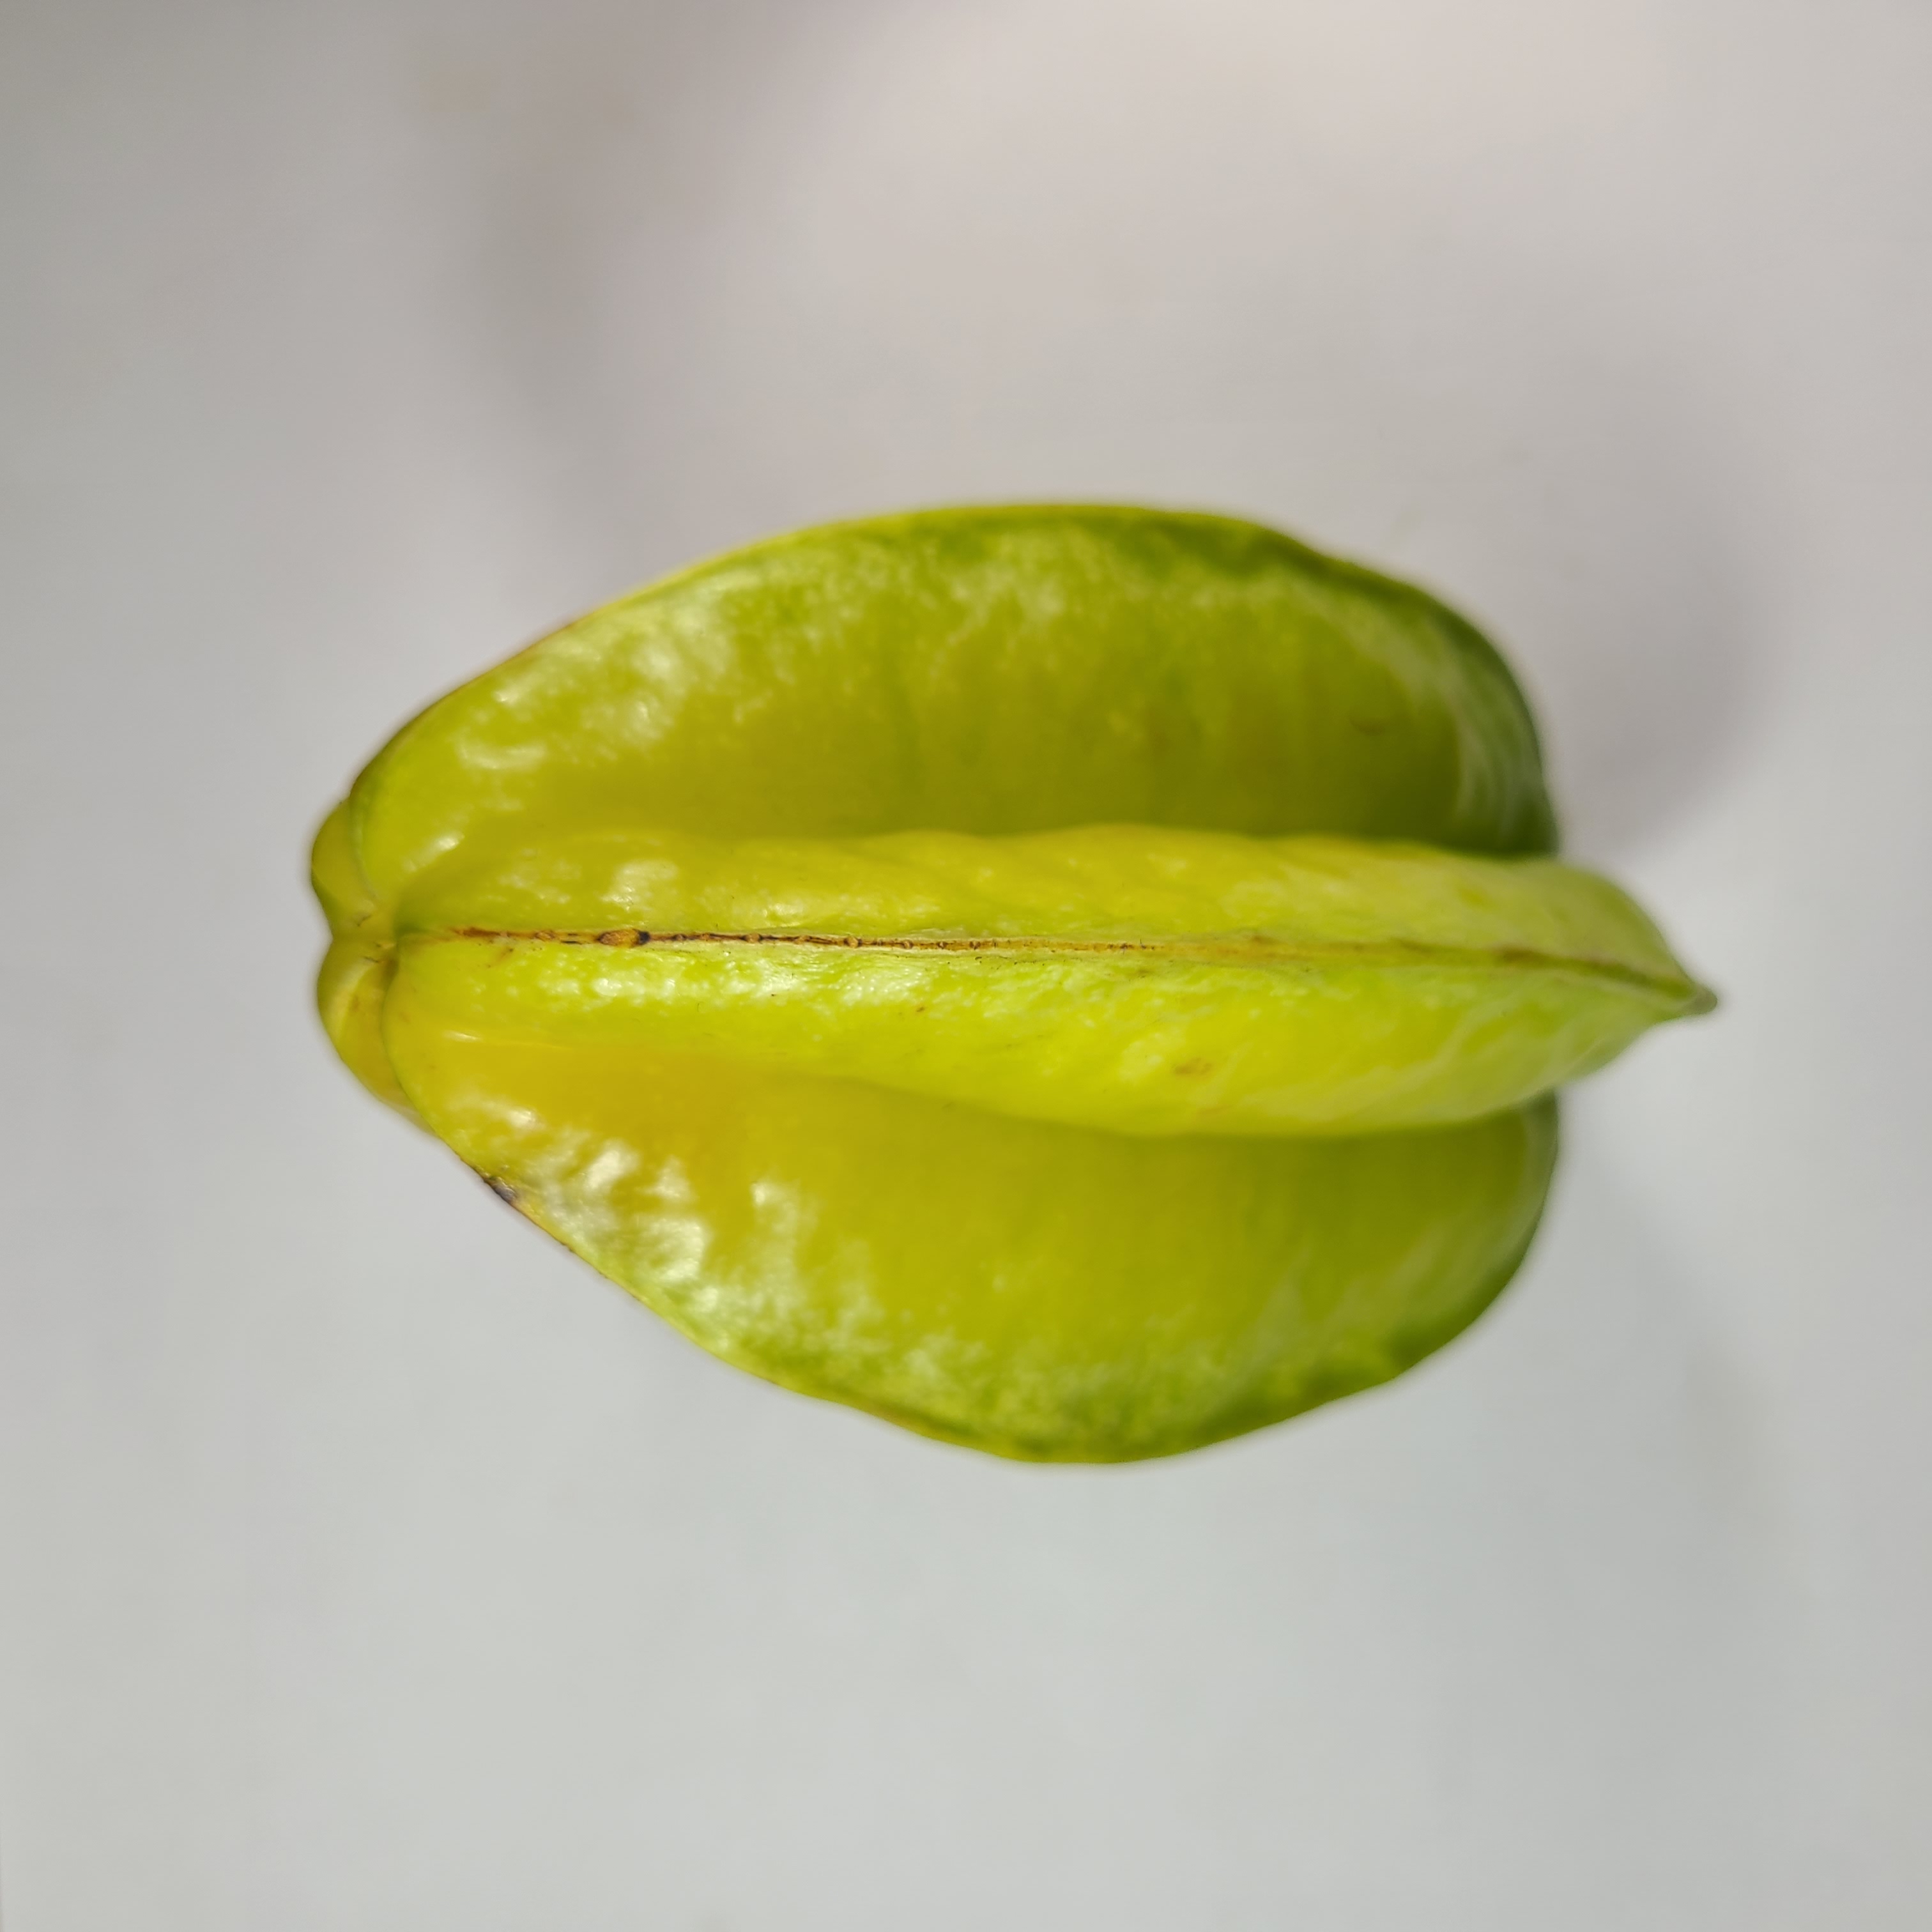
Label: Healthy Fruits